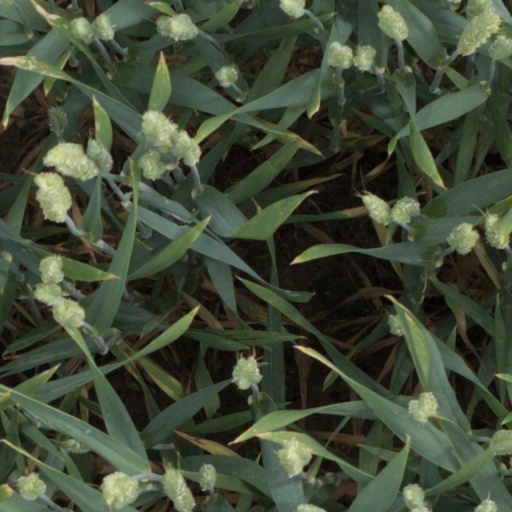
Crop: wheat